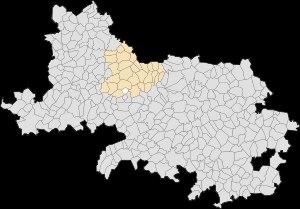
Villers-Sir-Simon est une commune française située dans le département du Pas-de-Calais en région Hauts-de-France.